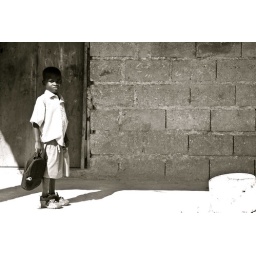
a boy skipping school, shot in the grand goave market